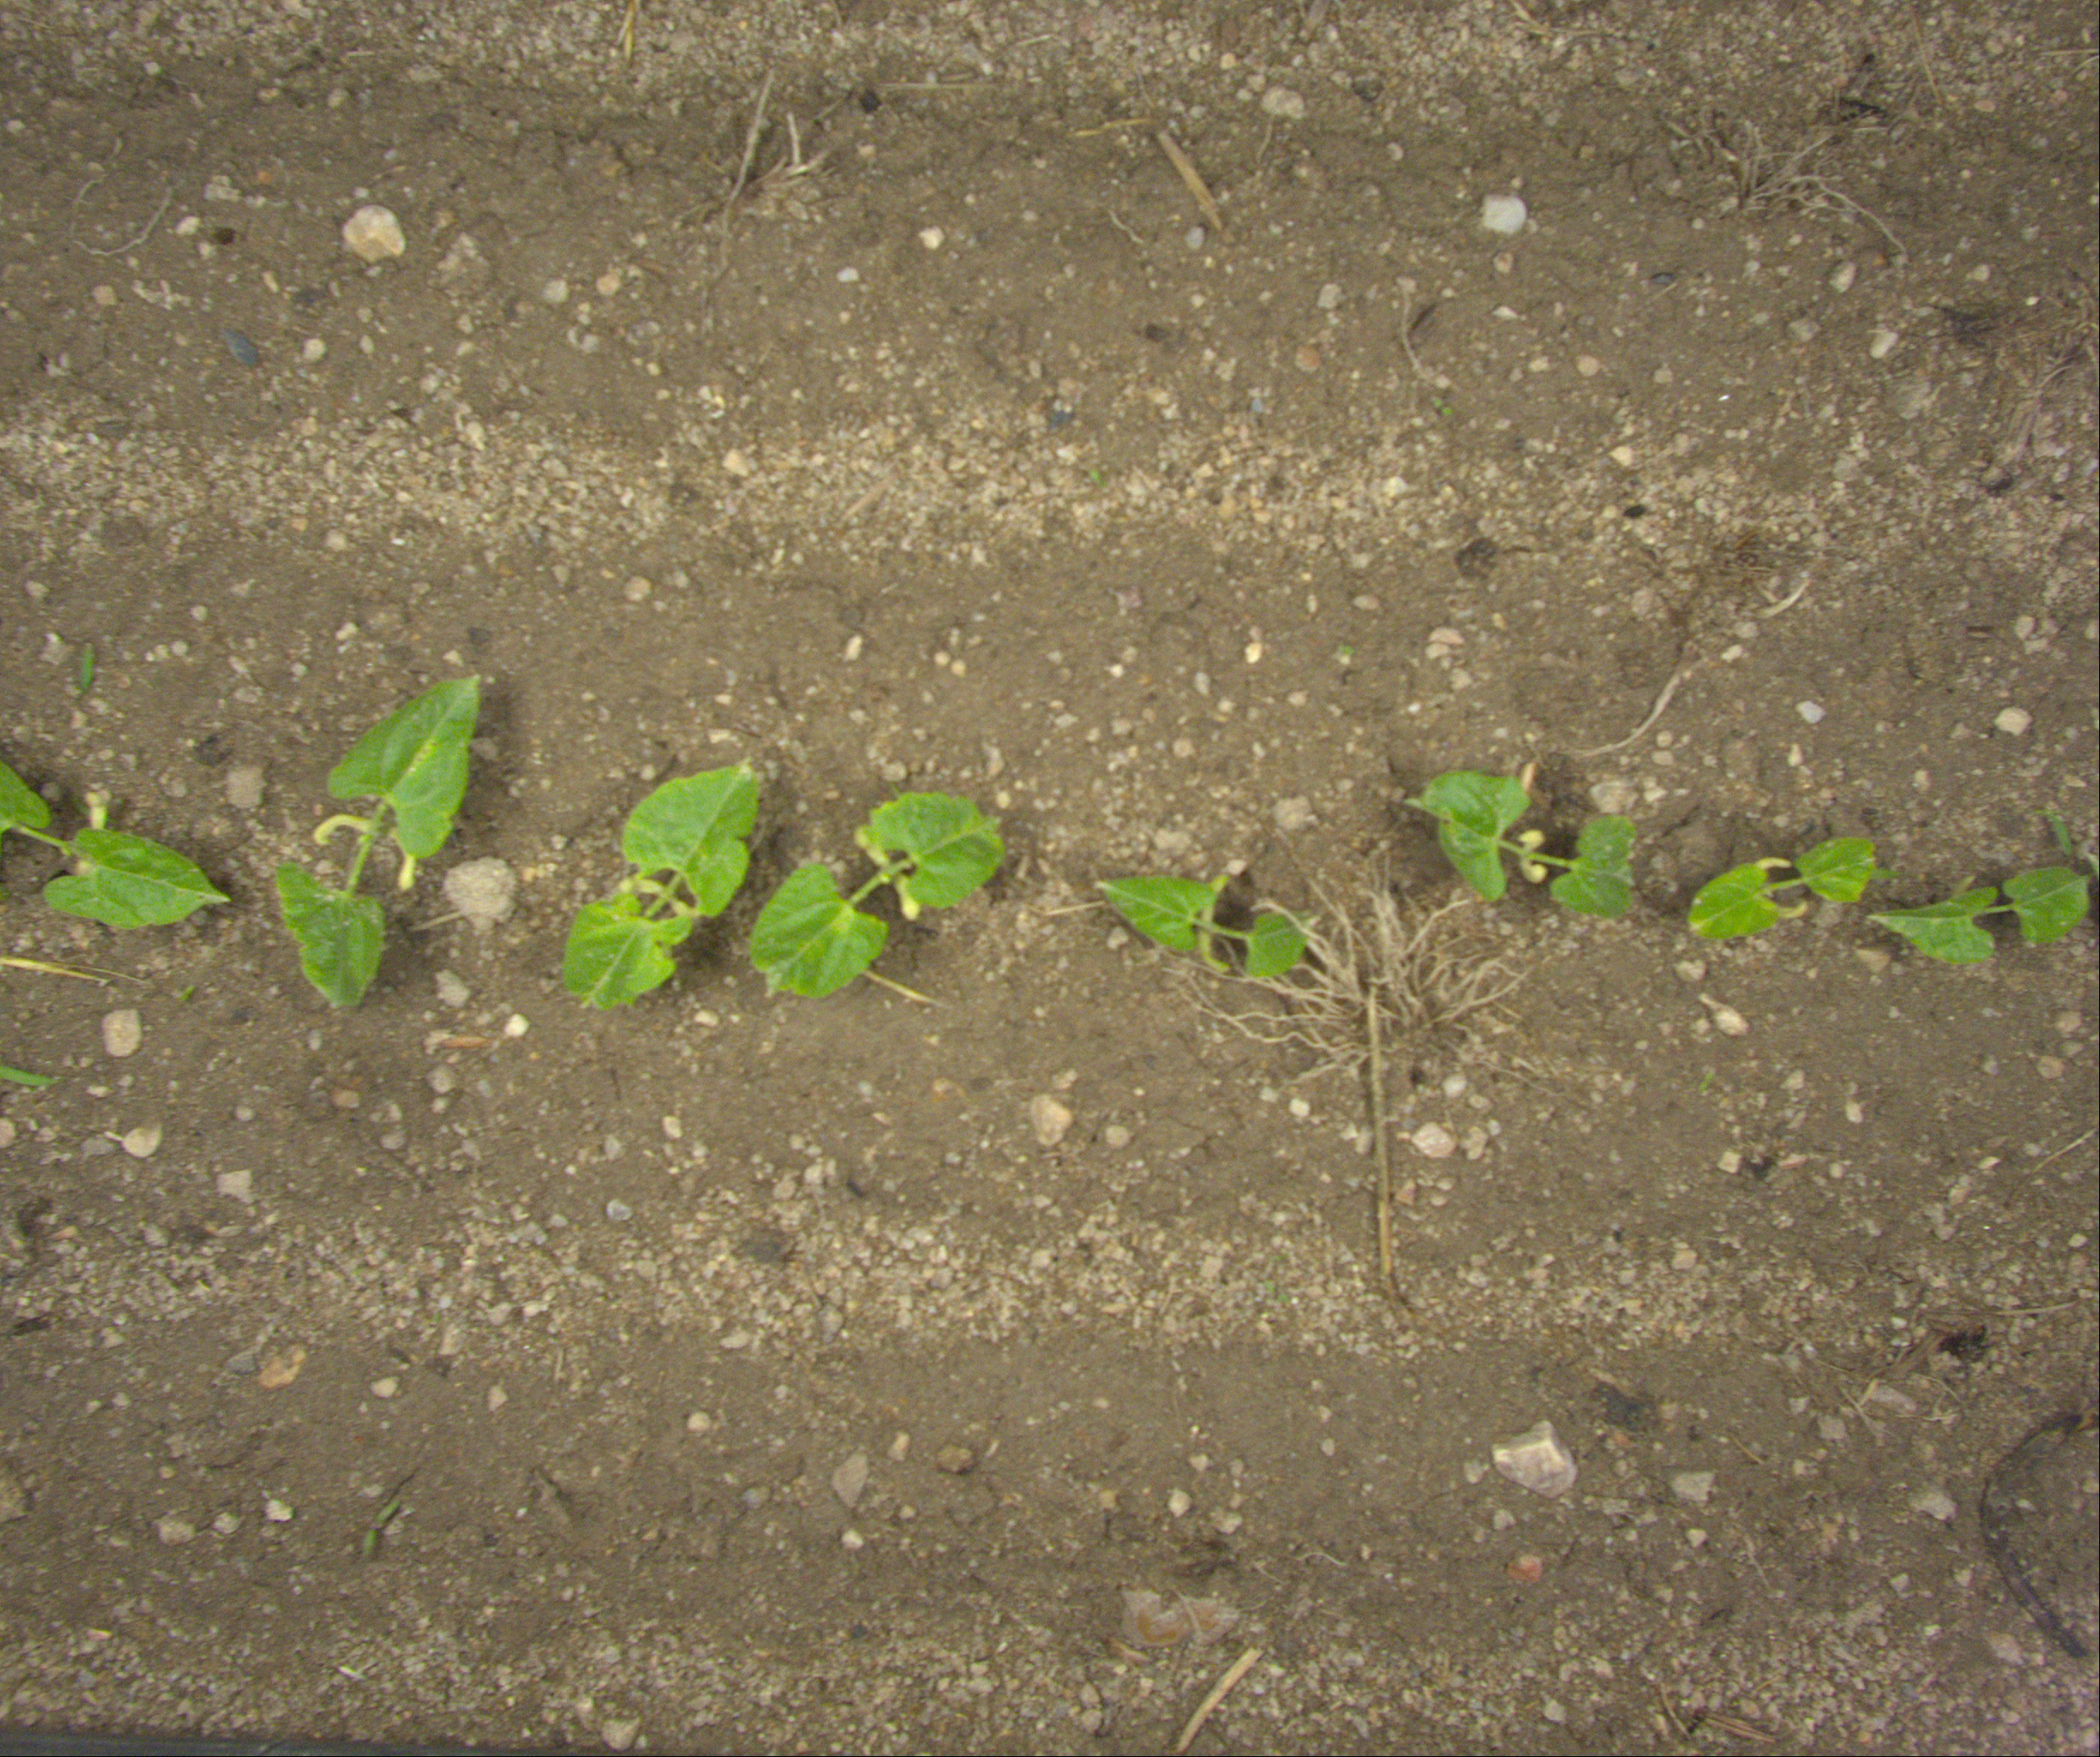
Crop: bean
Objects: bean, bean, bean, bean, bean, bean, bean, bean, stem_bean, stem_bean, stem_bean, stem_bean, stem_bean, stem_bean, stem_bean, stem_bean